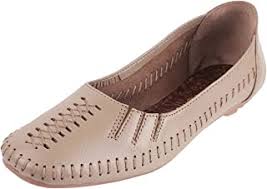
Label: Ballet Flat